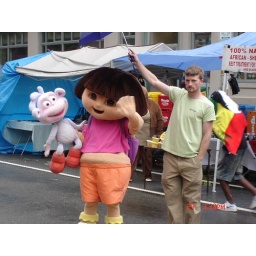
cute girl in the street dating with an unhappy man.